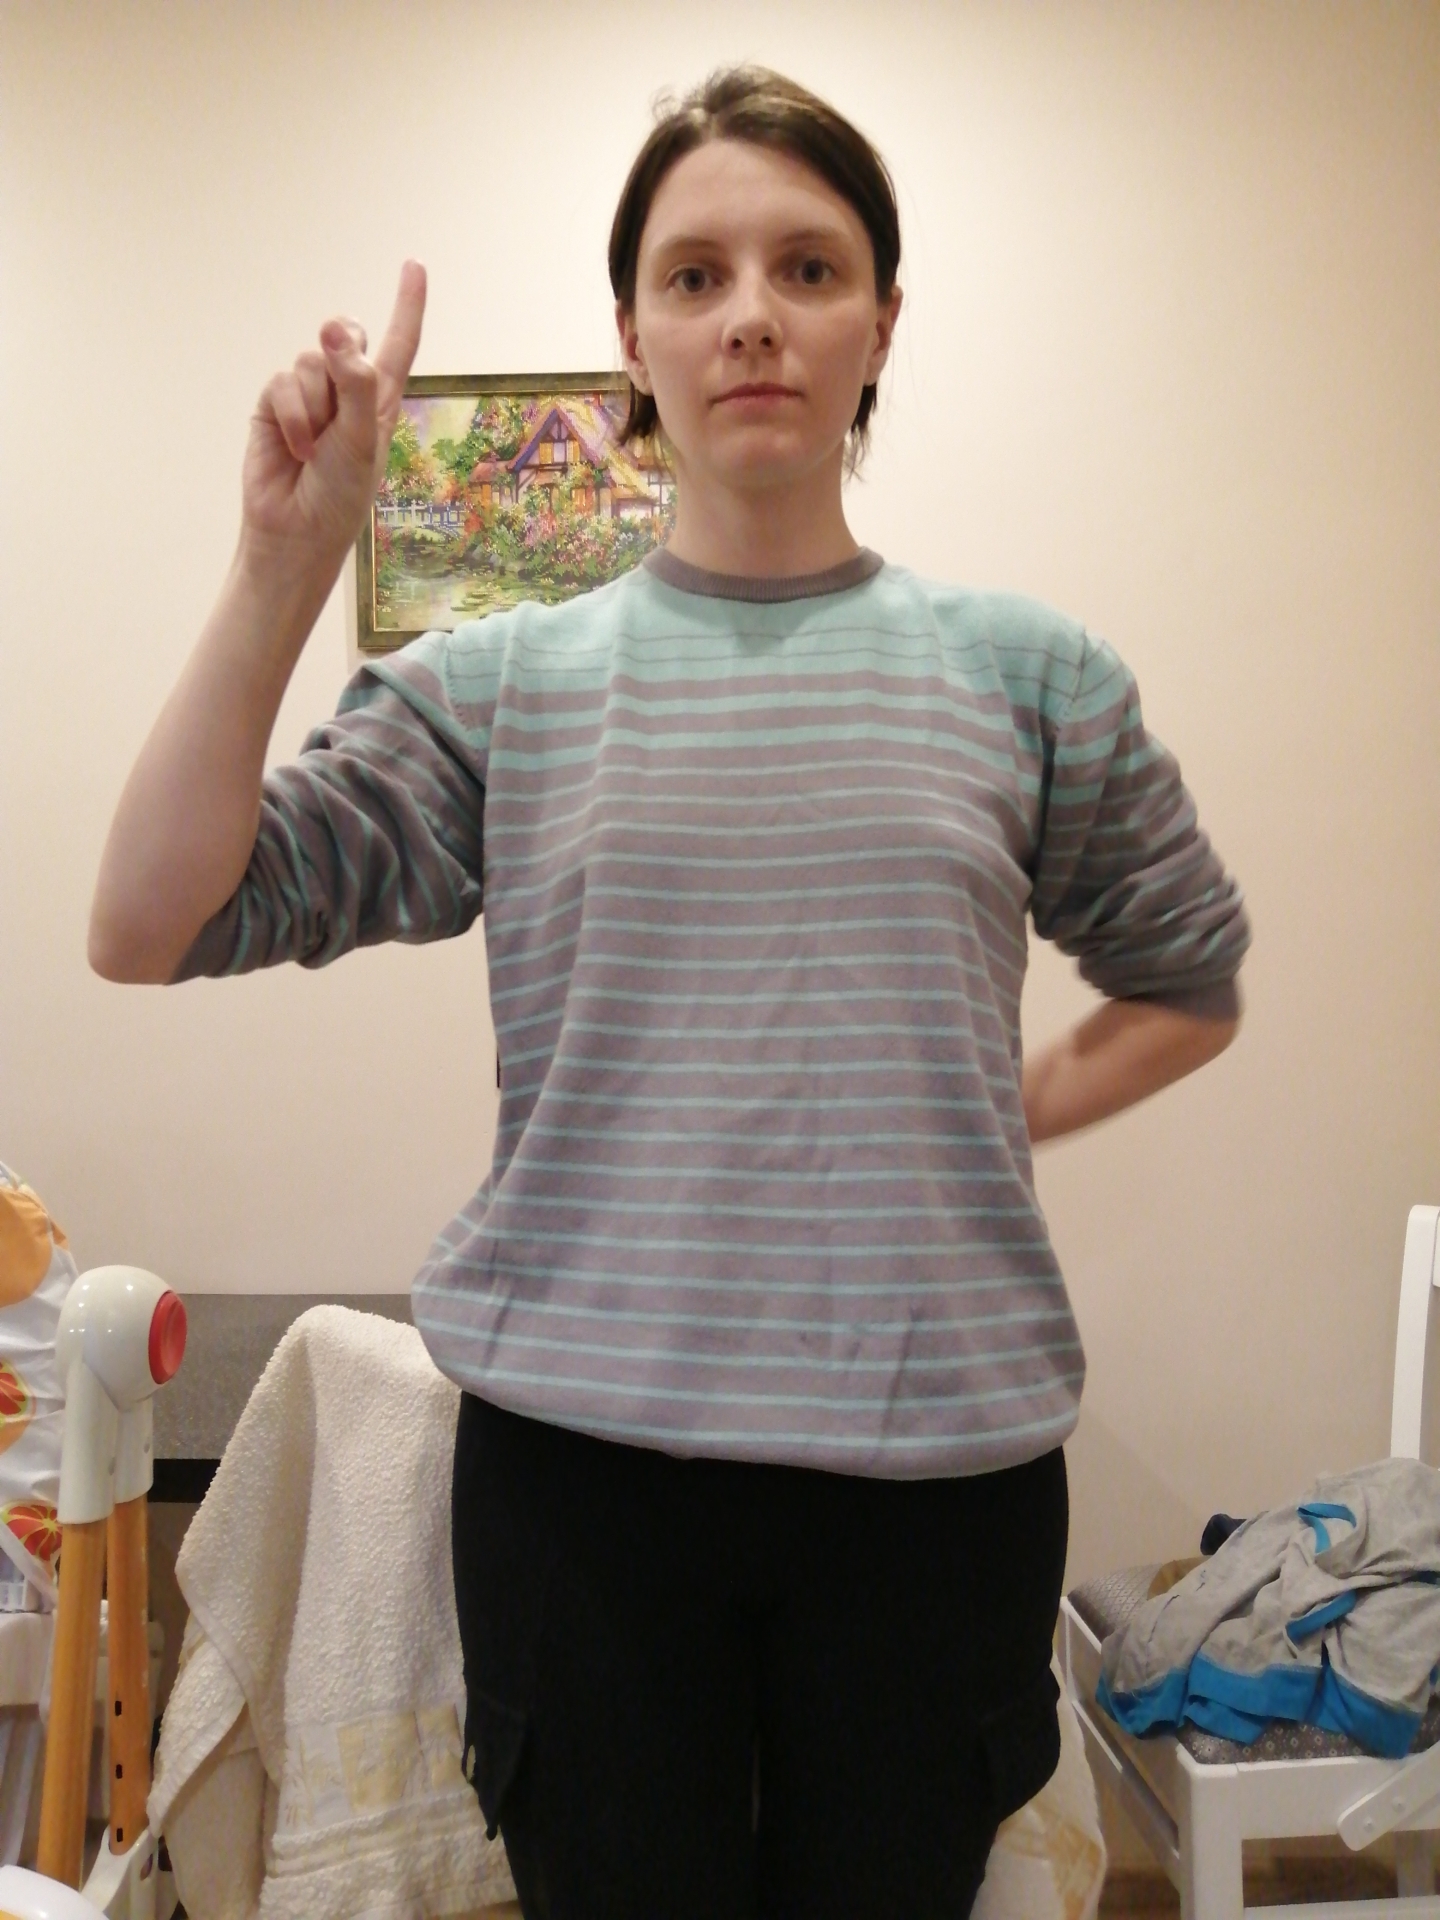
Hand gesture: one